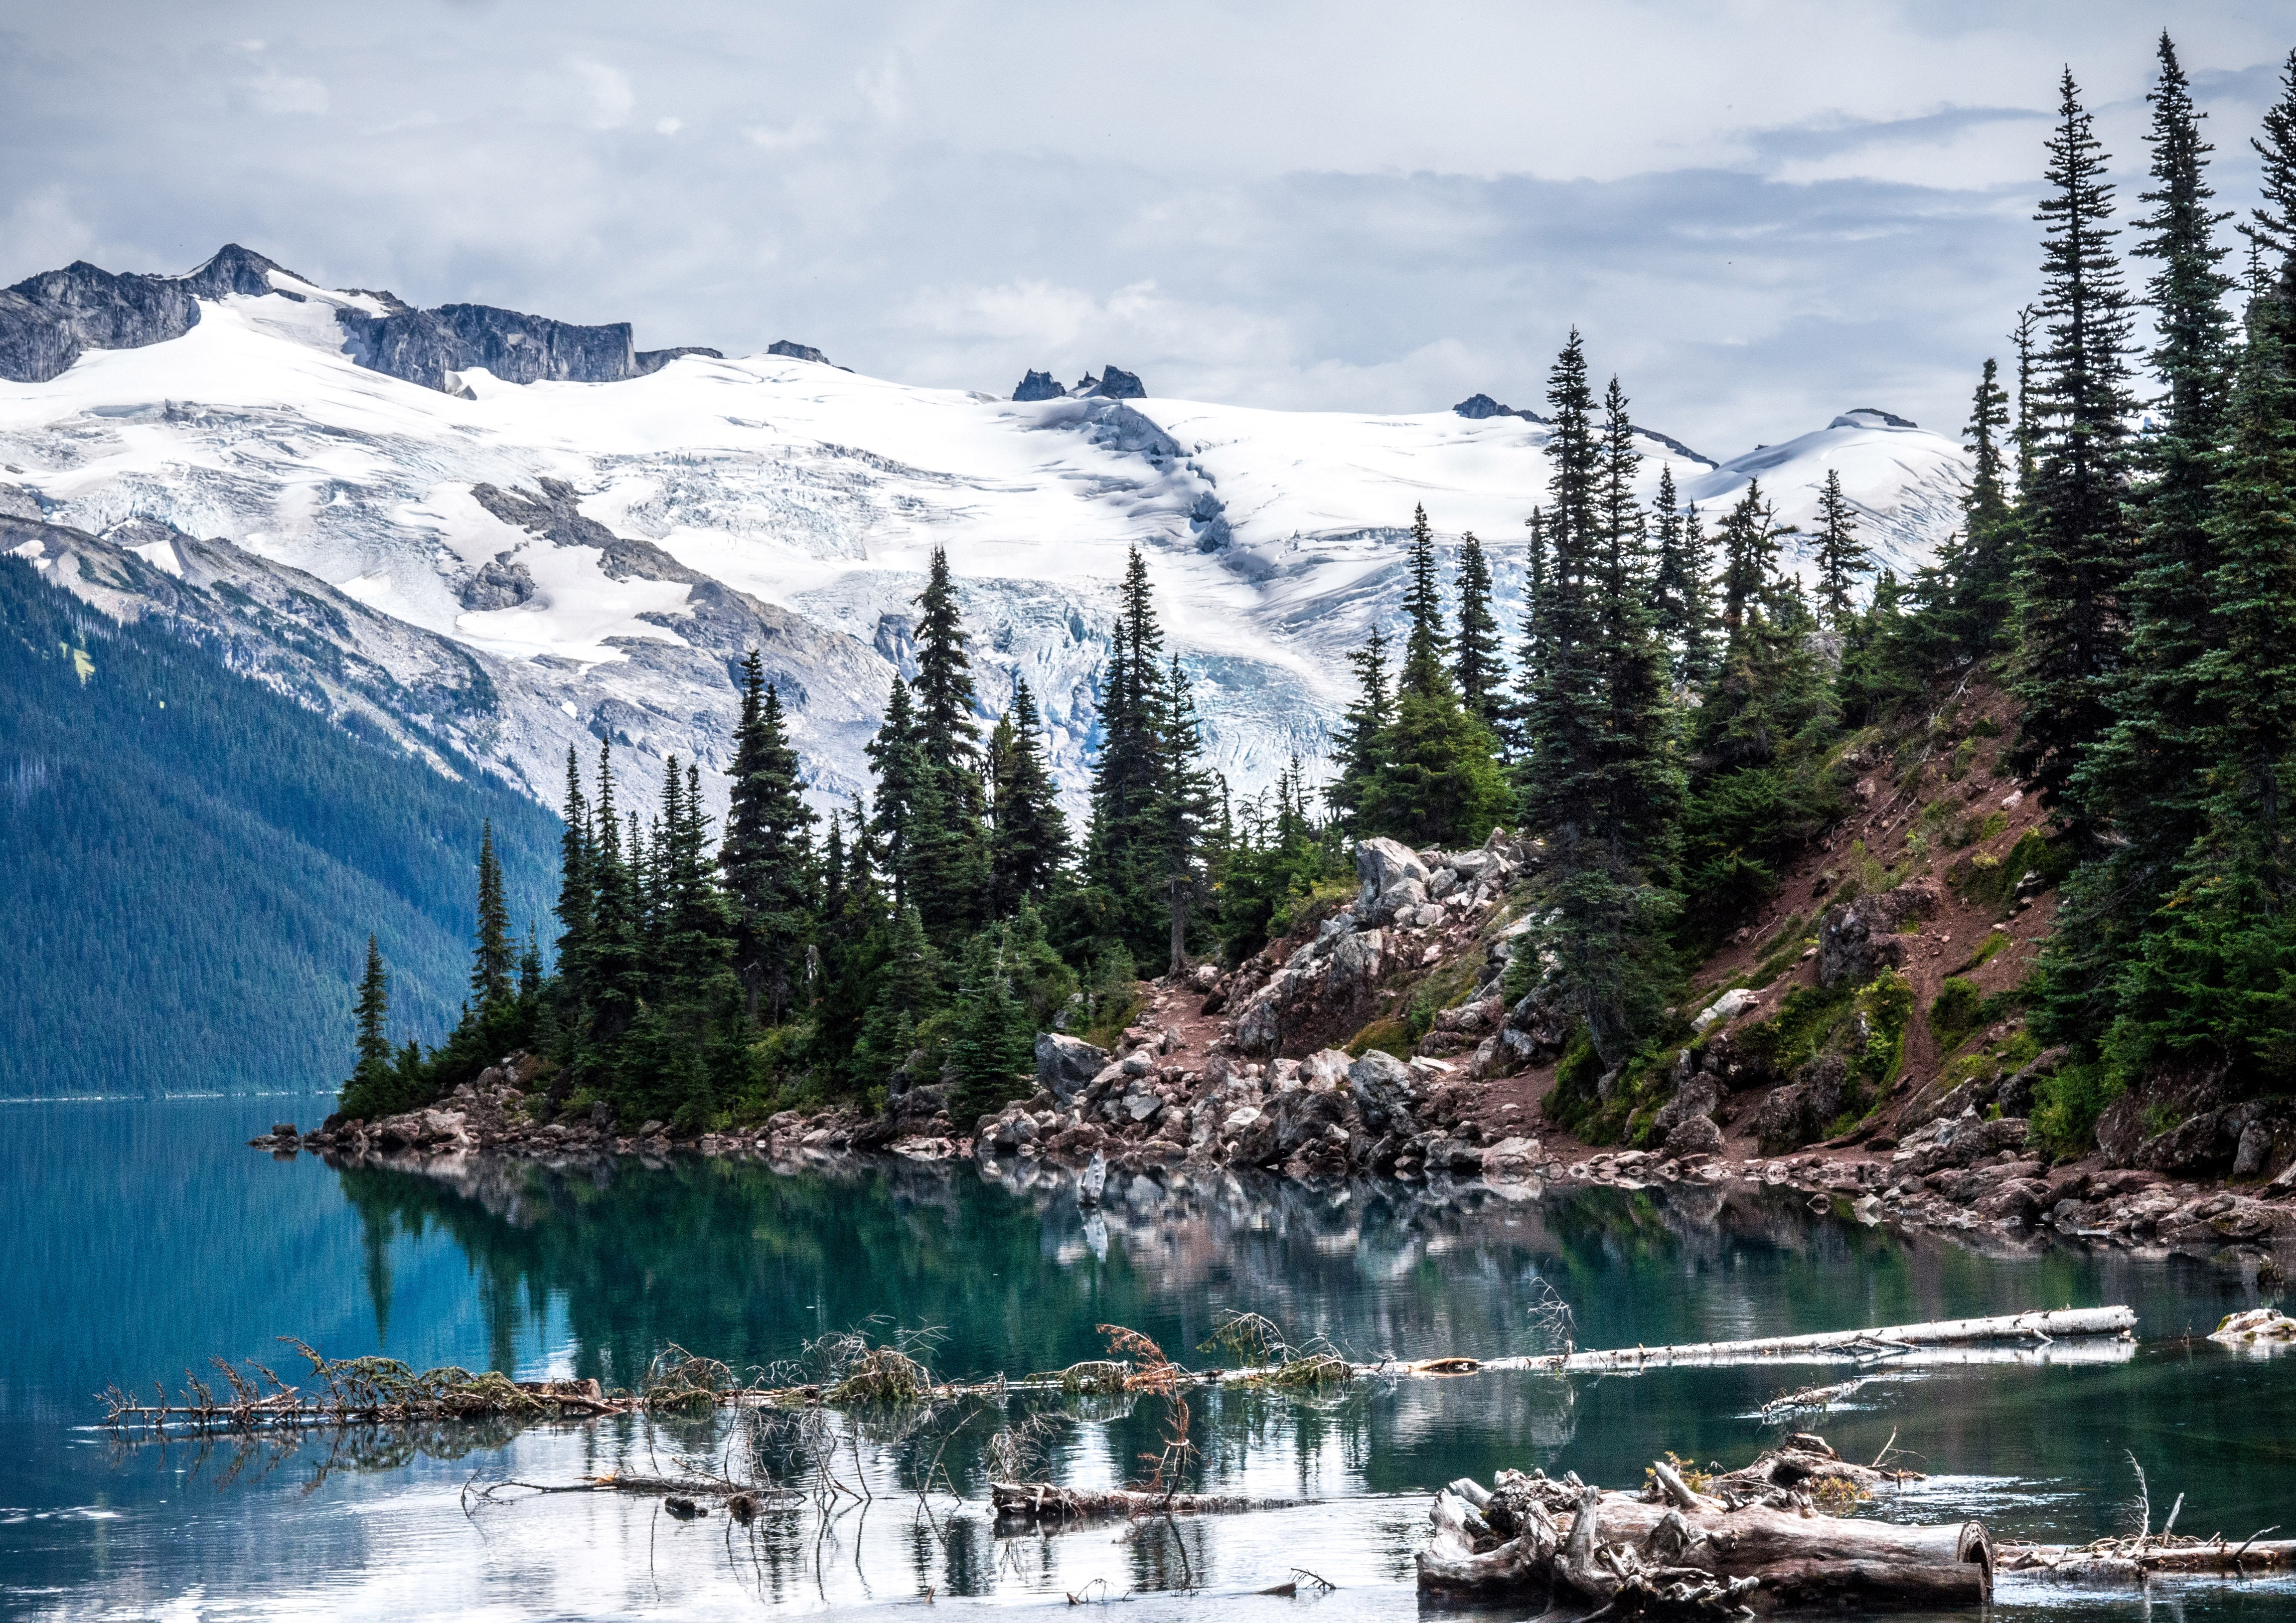
landscape, water, nature, wilderness, mountain, snow, winter, lake, mountain range, reflection, scenic, fjord, body of water, trees, clouds, vista, loch, landform, pine trees, mountainous landforms, glacial landform